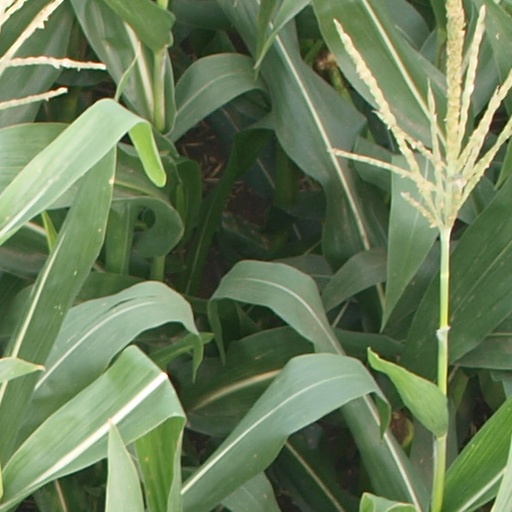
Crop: maize; corn